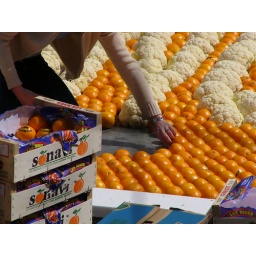
in the proces of constructing the fruit carpet 6000 pieces of oranges, apples and colliflowers had to be positioned in place.